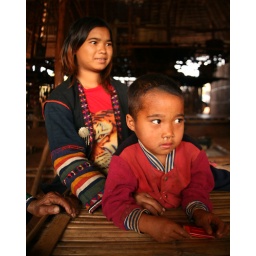
Girl and boy in a Thai hill village